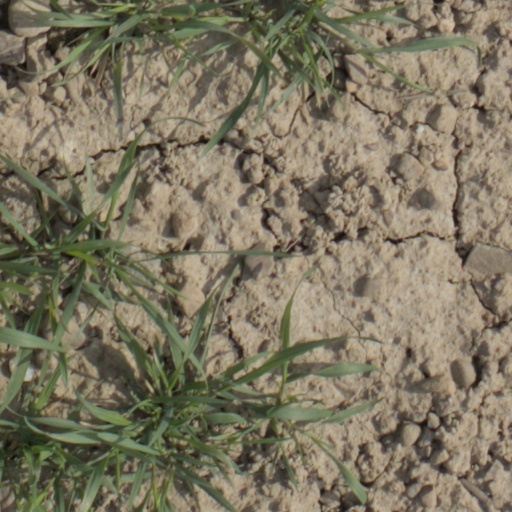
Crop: wheat